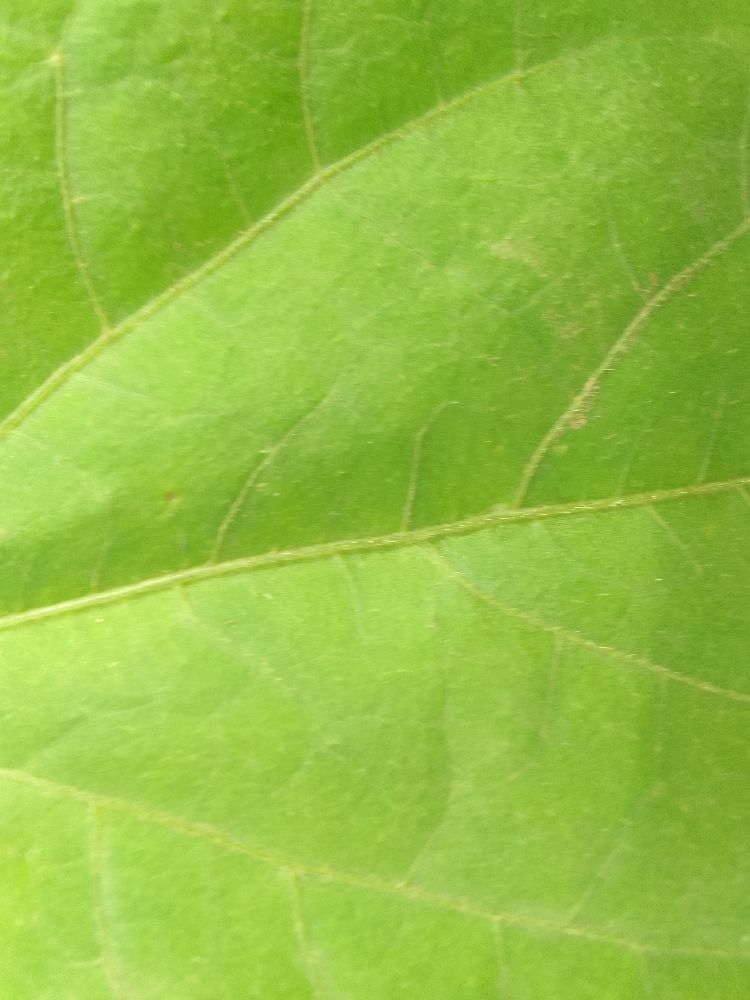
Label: healthy